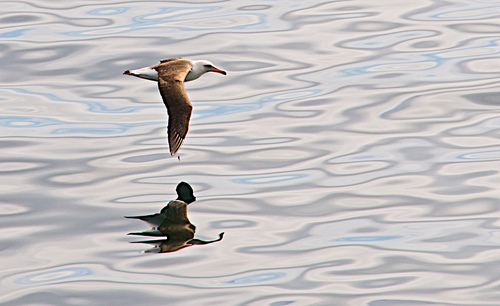
bird with brown feathers and a white tail and head with a long orange beaka medium bird with long orange bill and a black eyebrow and eyering also having a distinct brown in the wingspan.
this bird has wide dark brown wings, a white body, and a large, yellow bill.
this bird with brown wings has a long beak and a short tail.
this bird has long wings which are brown and a long beak.
this bird has brown wings and a white head, it's orange beak is long and rounded at the end.
a medium white bird with long, brown wings and long, yellow bill.
this bird has wings that are brown and has a white body and long bill
this bird is brown with white and has a long, pointy beak.
this bird has wings that are brown and has an orange bill
Species: Laysan Albatross